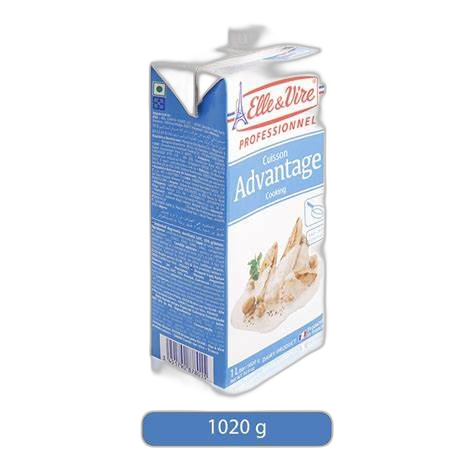
Waste category: cardboard